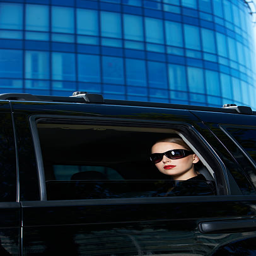
a businesswoman wearing sunglasses in a limo